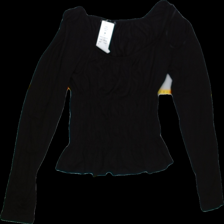
View: front
Type: Blouse
Category: Ladies
Brand: Gina Tricot
Colors: Black
Material: 100%viscose
Pattern: Plain
Cut: C-collar, Regular
Size: M
Season: All
Trend: No trend
Stains: No
Price range: 50-100
Recommended usage: Export